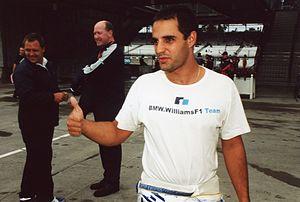
Juan Pablo Montoya est un pilote automobile colombien né le 20 septembre 1975 à Bogota. En Formule 1 entre 2001 et 2006, il a remporté sept Grands Prix. Il a quitté la F1 en juillet 2006 pour se reconvertir dans les épreuves de Nascar puis d'IndyCar aux États-Unis.
Cet article rassemble la liste des pilotes de Formule 1 ayant marqué des points en championnat du monde, classés par pays d'origine, avec la période où les points ont été marqués.
La Colombie, en forme longue la république de Colombie est une république constitutionnelle unitaire comprenant 32 départements. Le pays est situé dans le Nord-Ouest de l'Amérique du Sud ; il est bordé à l'ouest par l'océan Pacifique, au nord-ouest par le Panama, au nord par la mer des Caraïbes, au nord-est par le Venezuela, au sud-est par le Brésil, au sud par le Pérou et au sud-ouest par l'Équateur. La Colombie est le 26ᵉ plus grand pays par sa superficie et le 4ᵉ en Amérique du Sud. Avec plus de 49 millions d'habitants, la Colombie est le 28ᵉ pays le plus peuplé du monde et le 2ᵉ de tous les pays de langue espagnole après le Mexique. La Colombie est une moyenne puissance, la 4ᵉ plus grande économie d'Amérique latine, et la 3ᵉ en Amérique du Sud. La production de café, de fleurs, d'émeraudes, de charbon et de pétrole forme le principal secteur de l'économie colombienne.